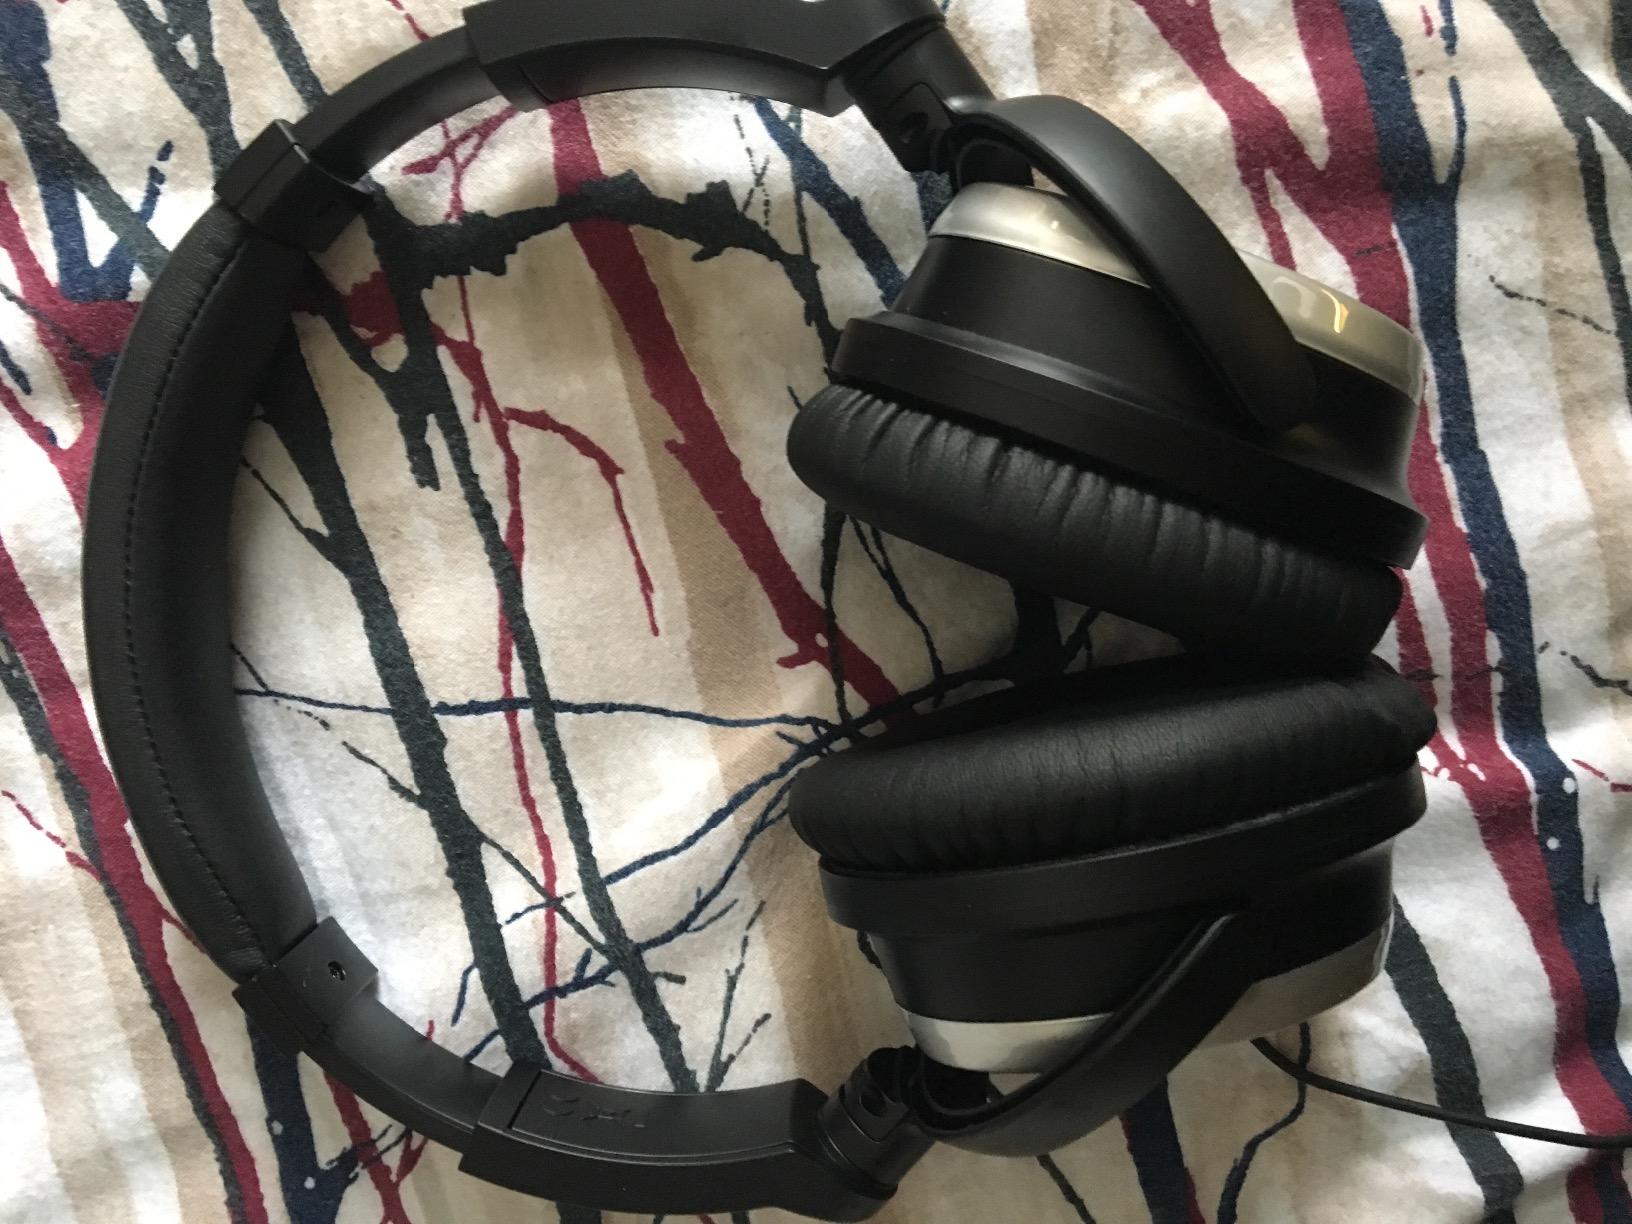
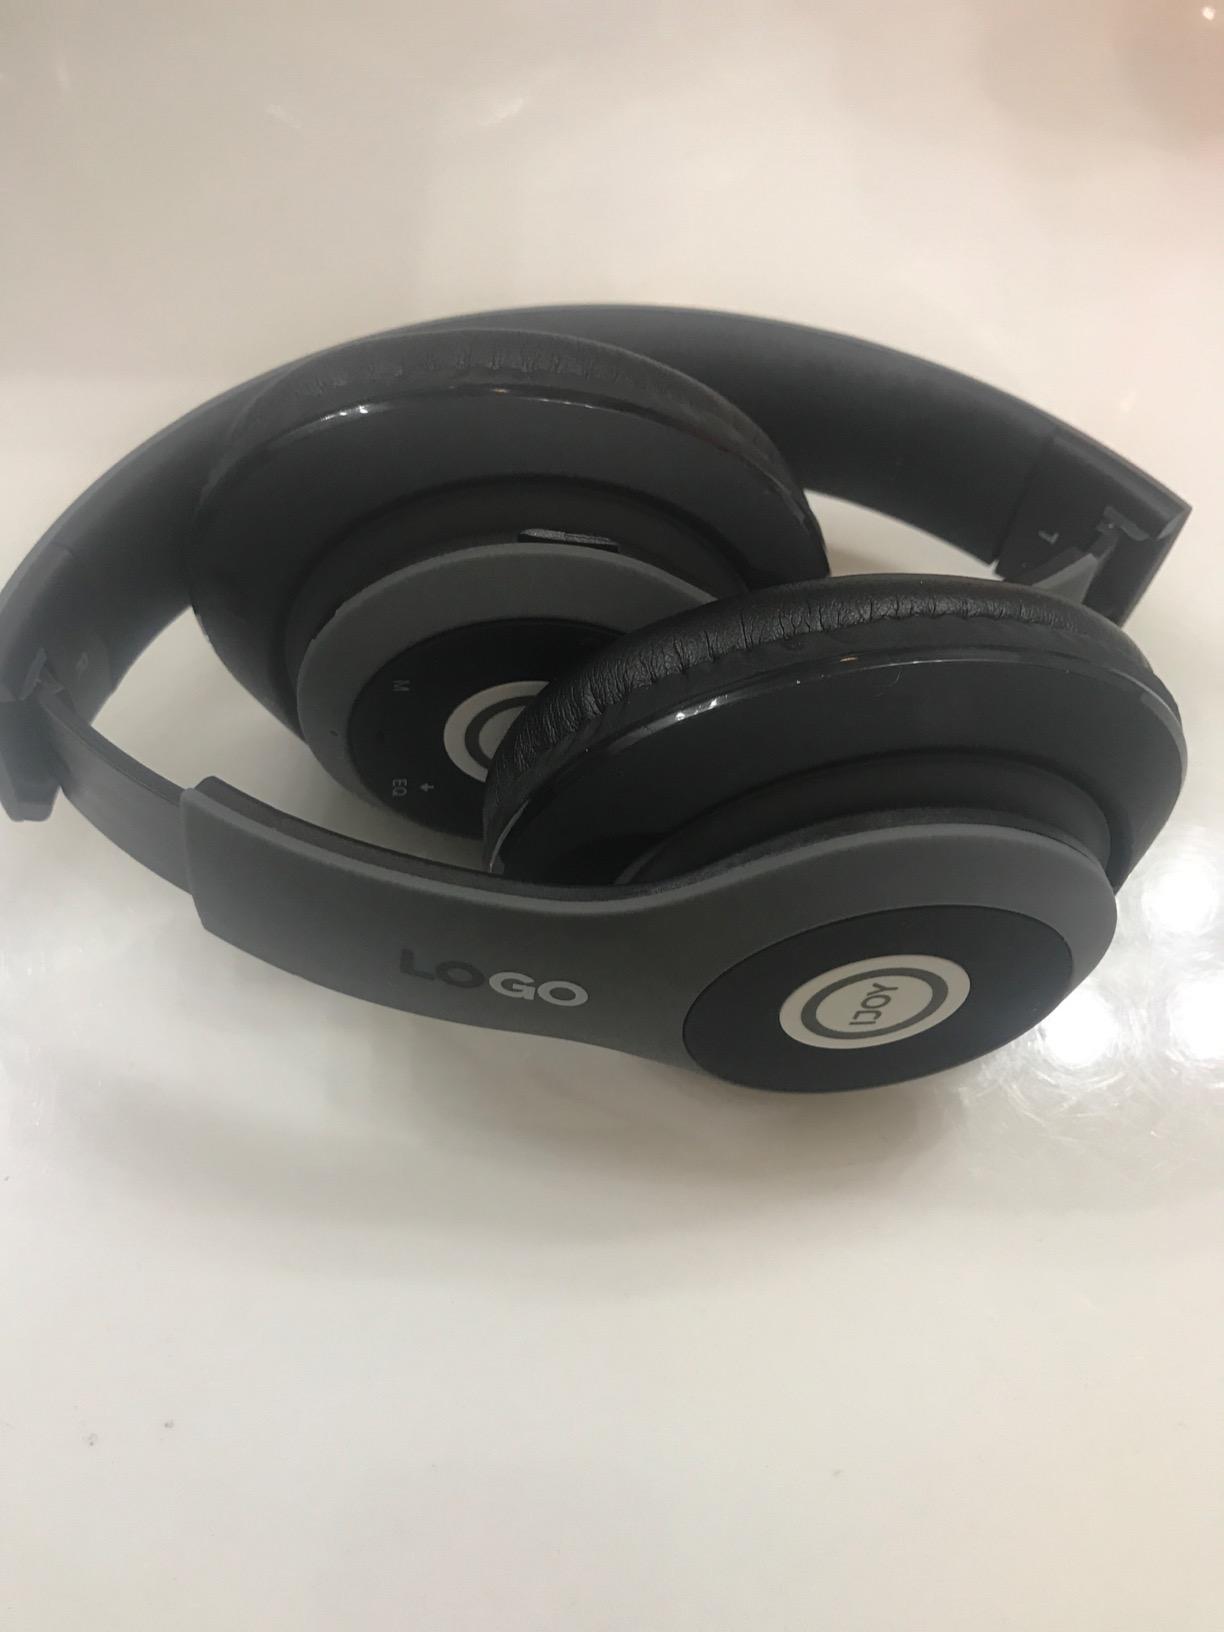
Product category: headphones
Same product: no